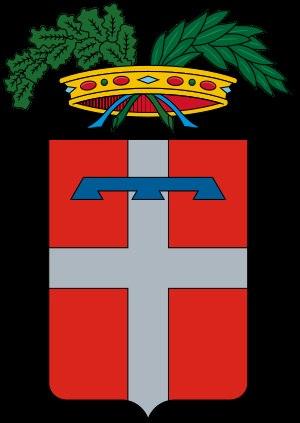
Fontaine, est une commune française située dans le département de l'Isère en région Auvergne-Rhône-Alpes.